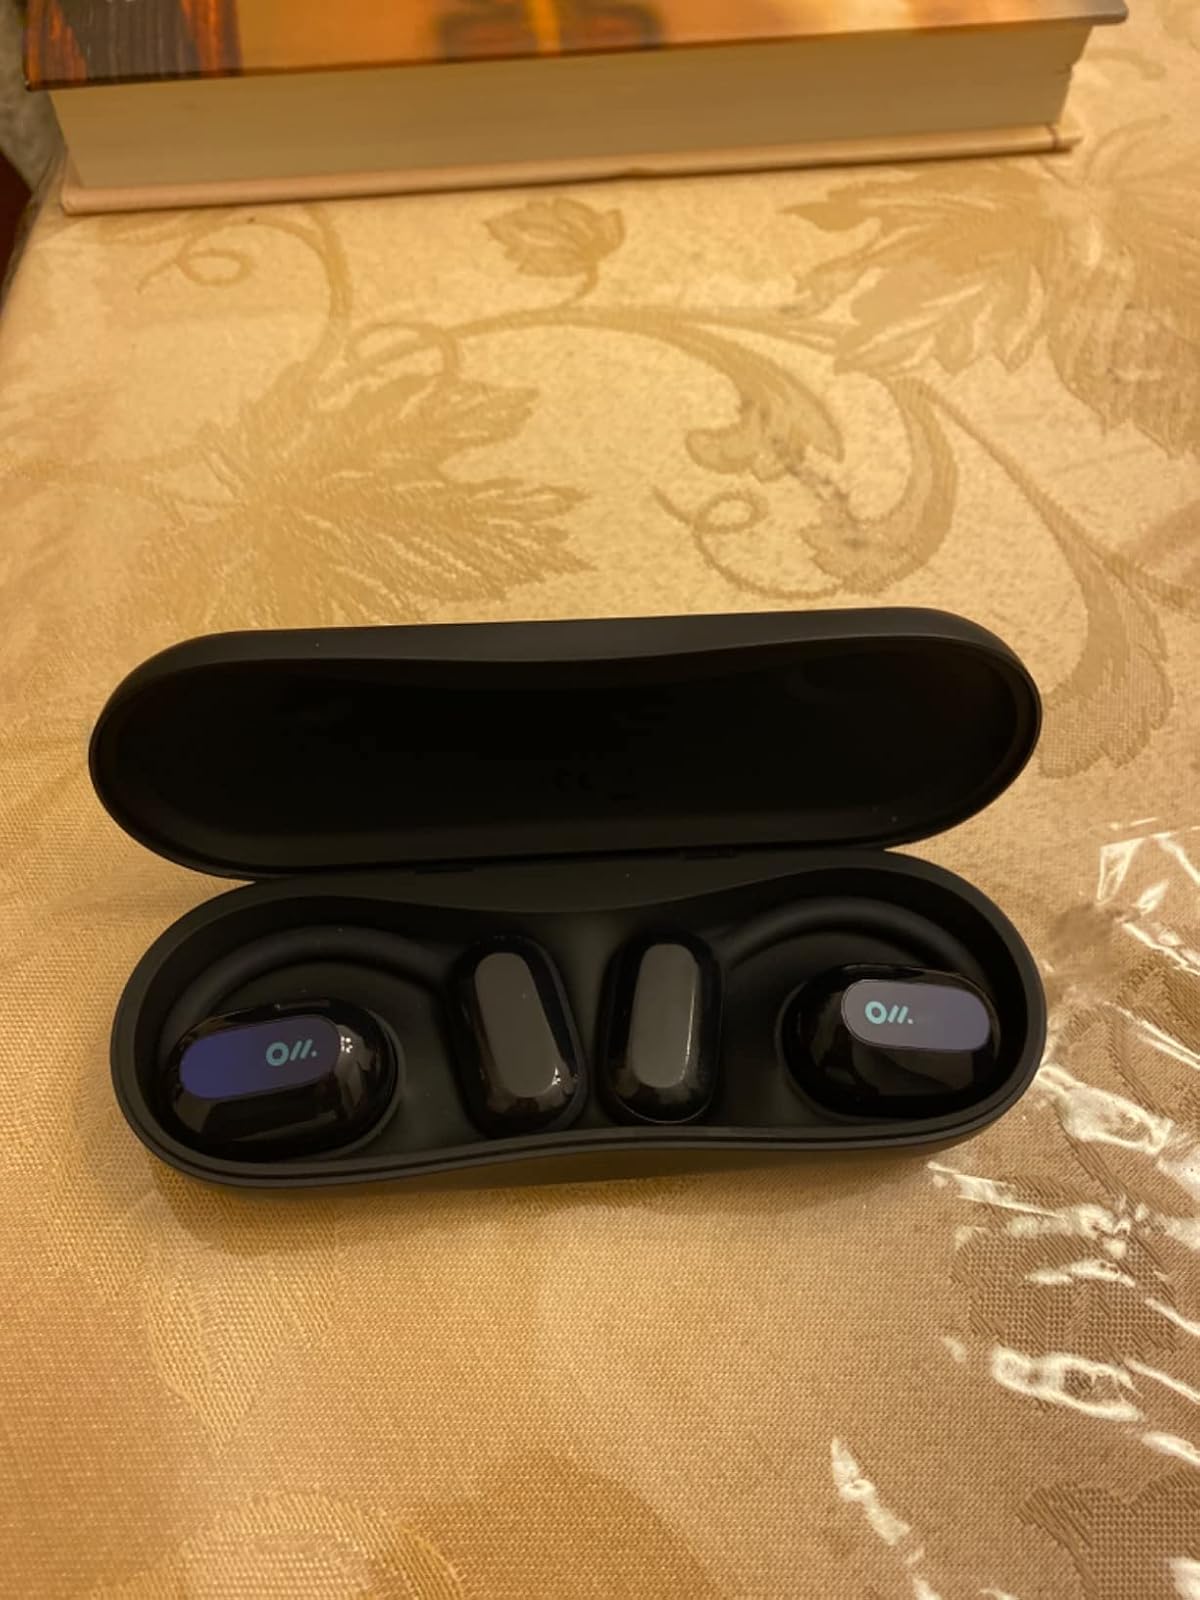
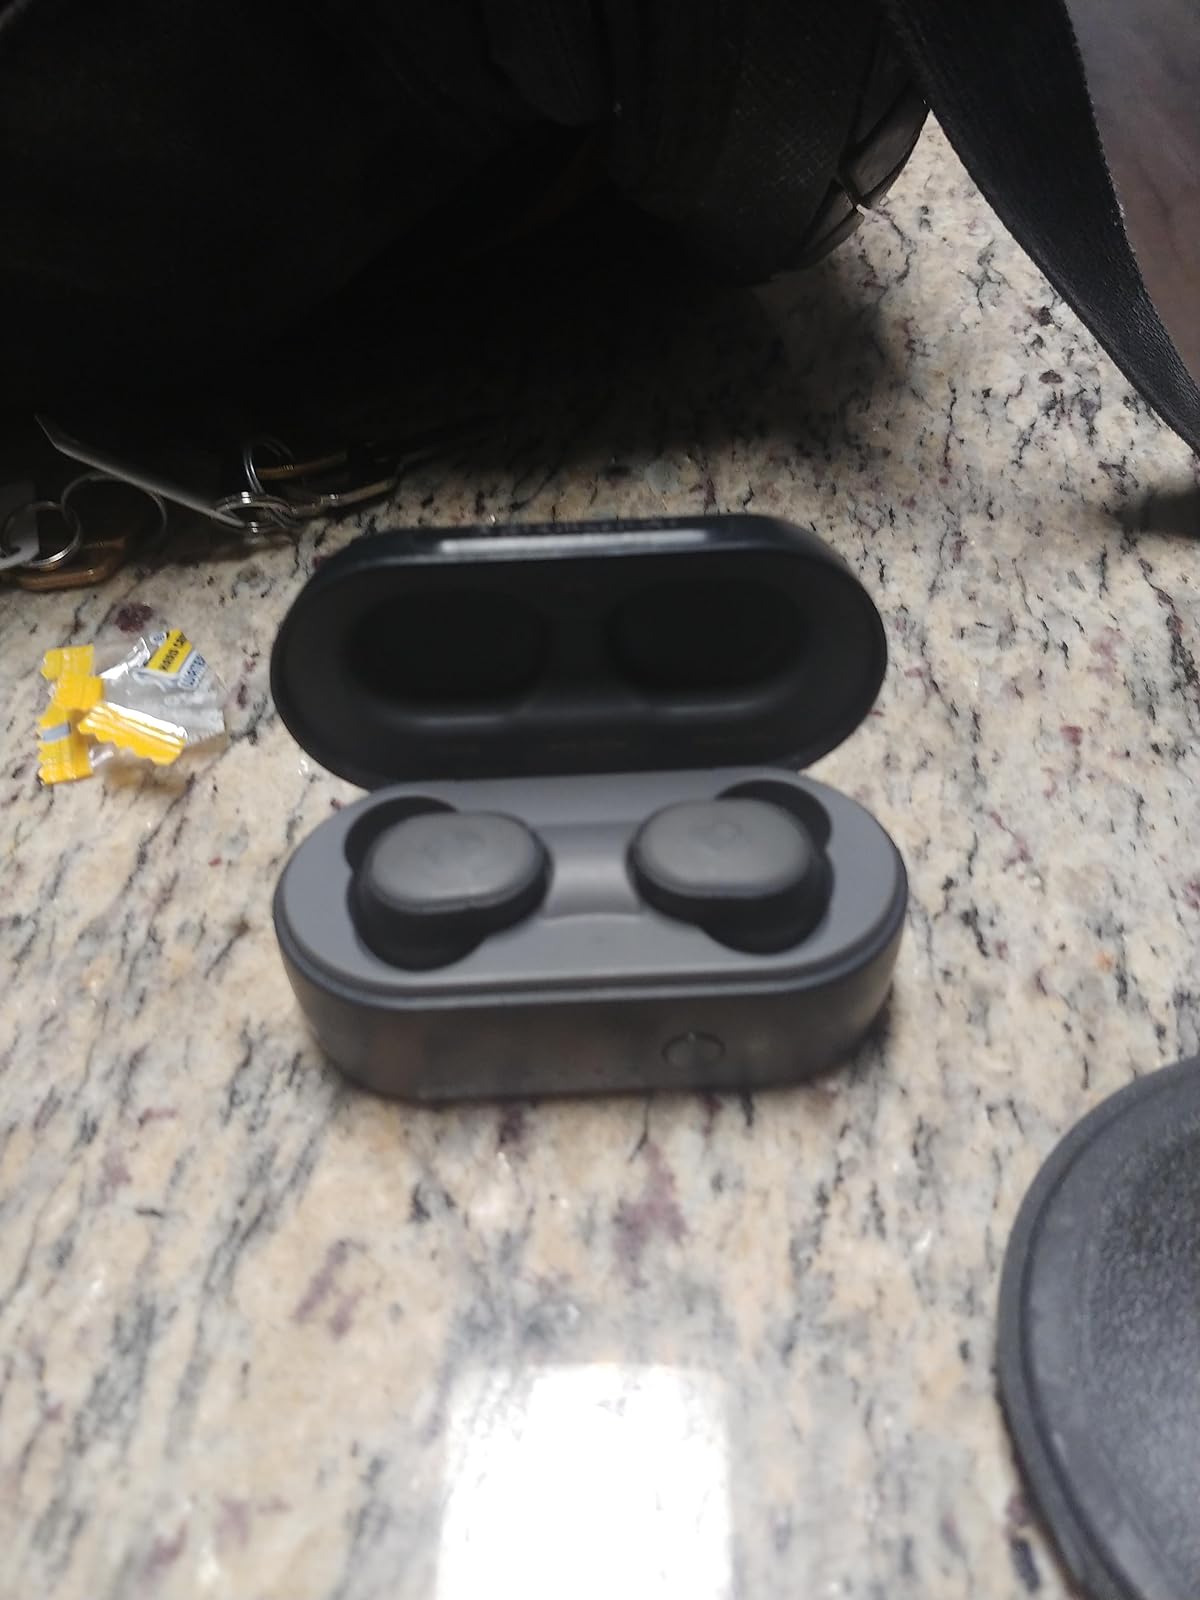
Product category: earbuds
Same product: no